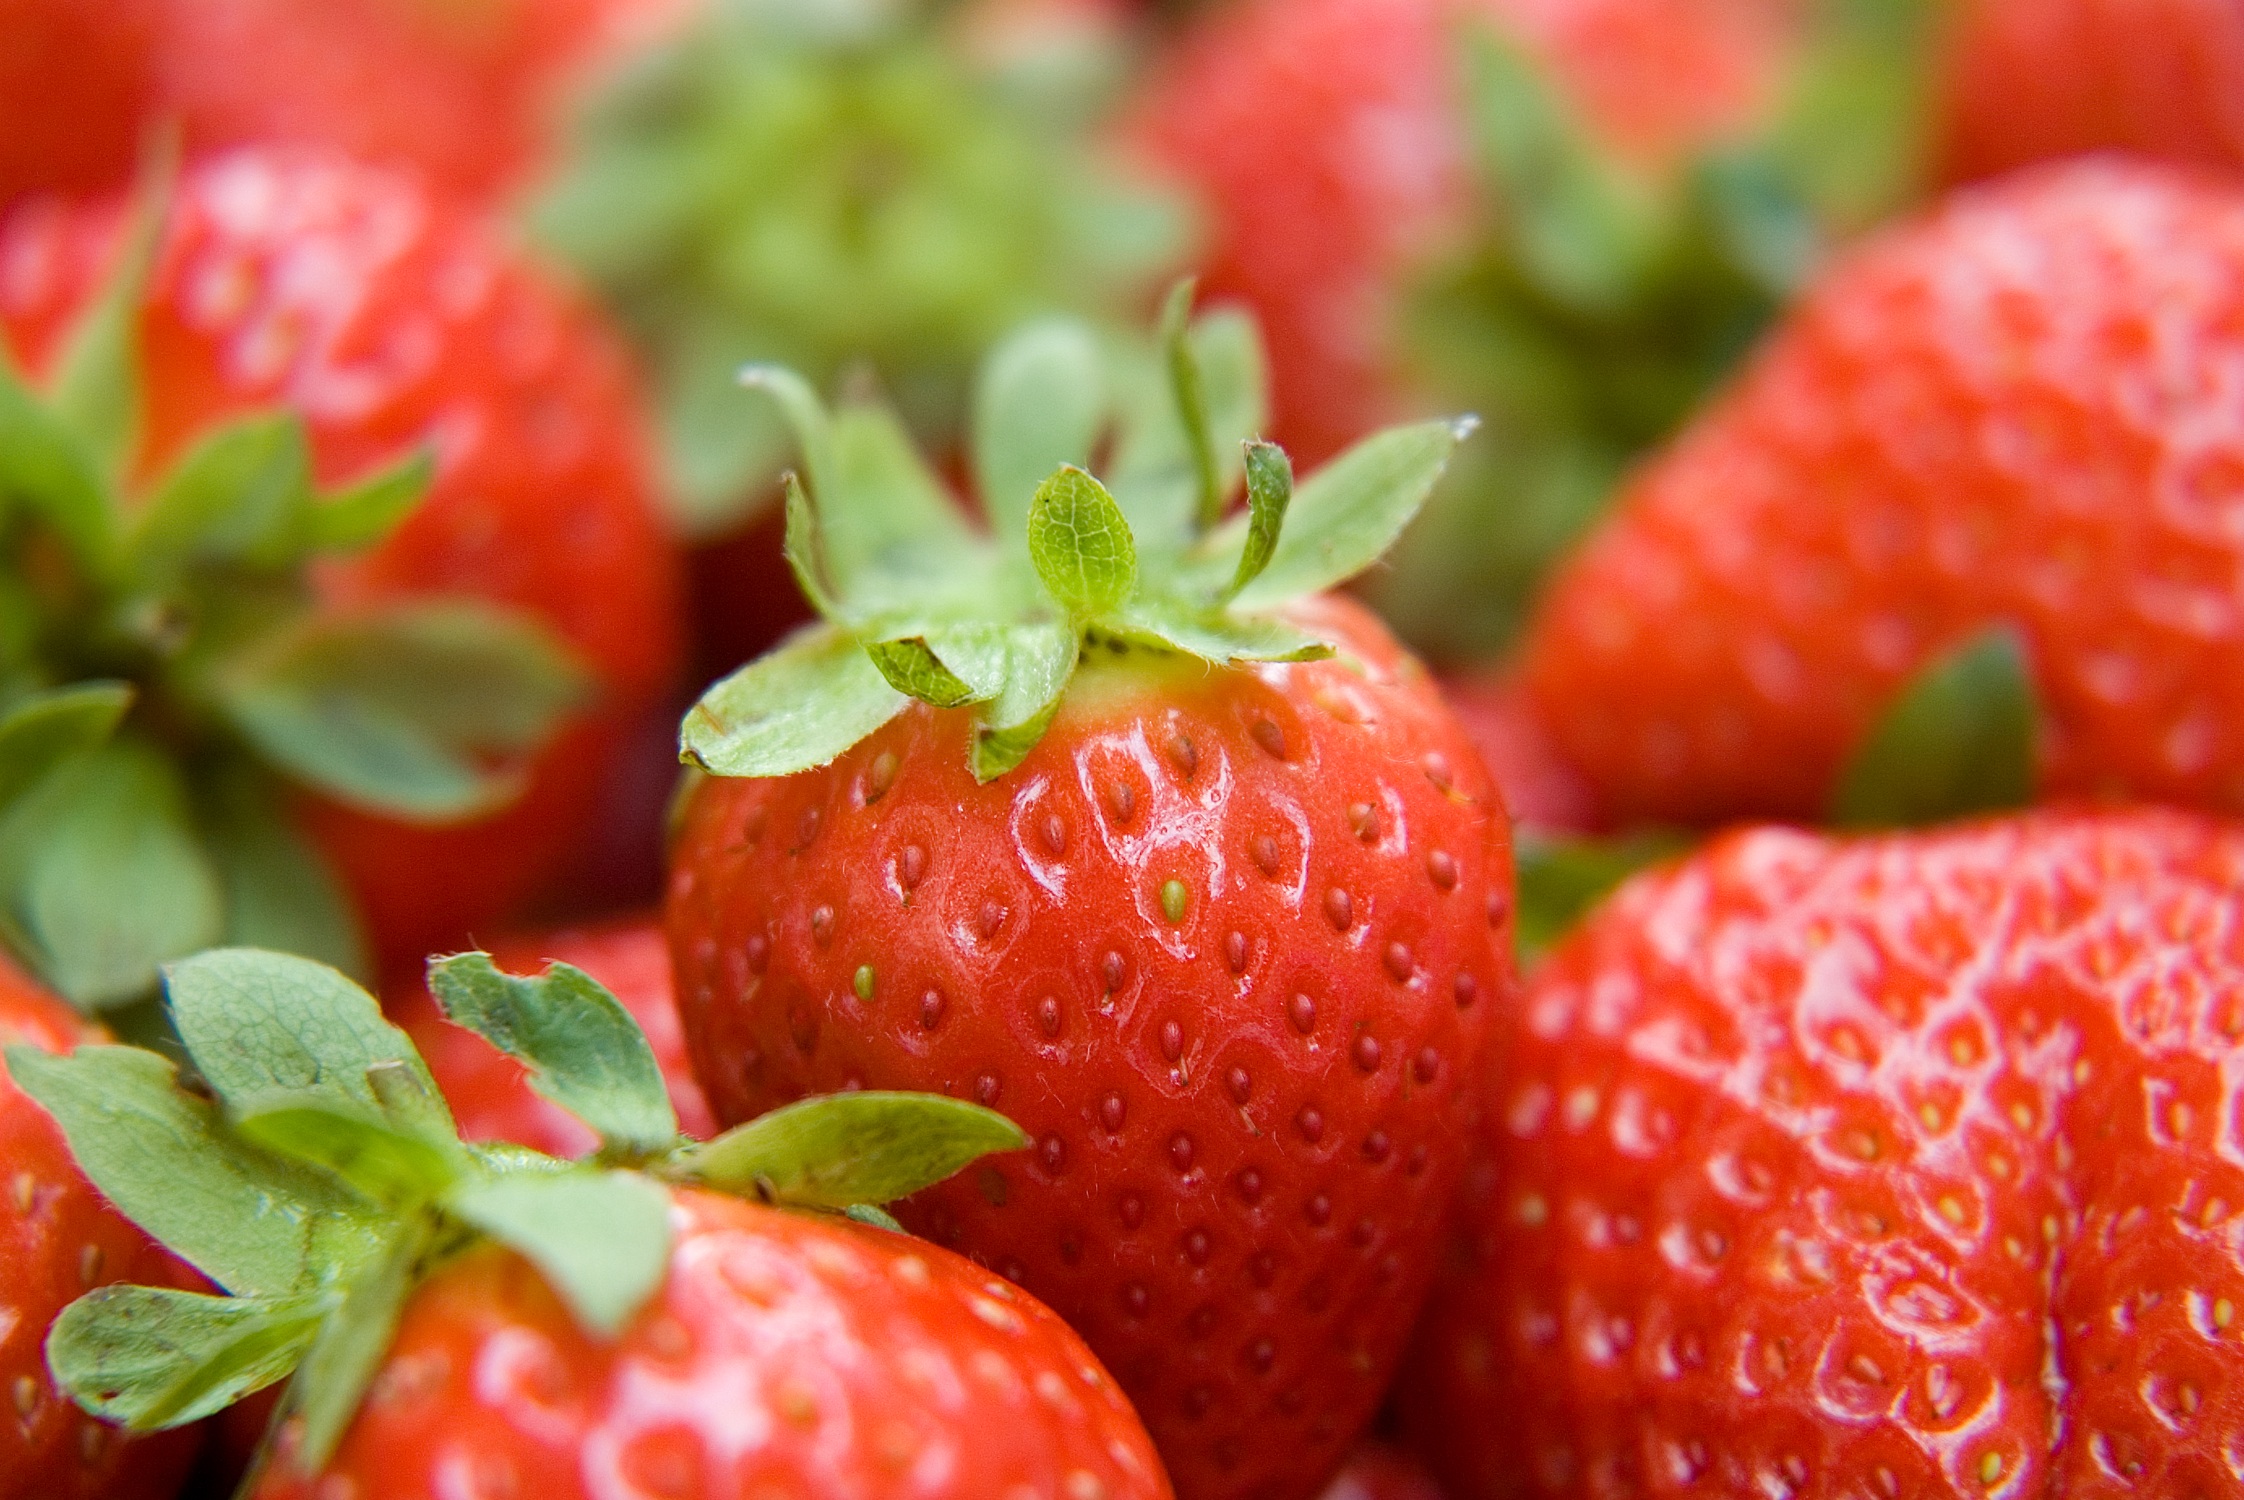
plant, fruit, berry, food, produce, fresh, health, strawberry, strawberries, flowering plant, land plant, frutti di bosco